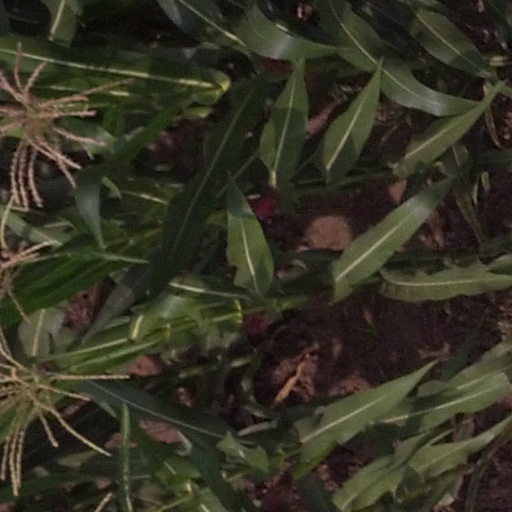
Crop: maize; corn